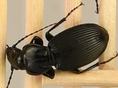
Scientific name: Pterostichus lachrymosus
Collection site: Mountain Lake Biological Station NEON (MLBS), plot MLBS_009